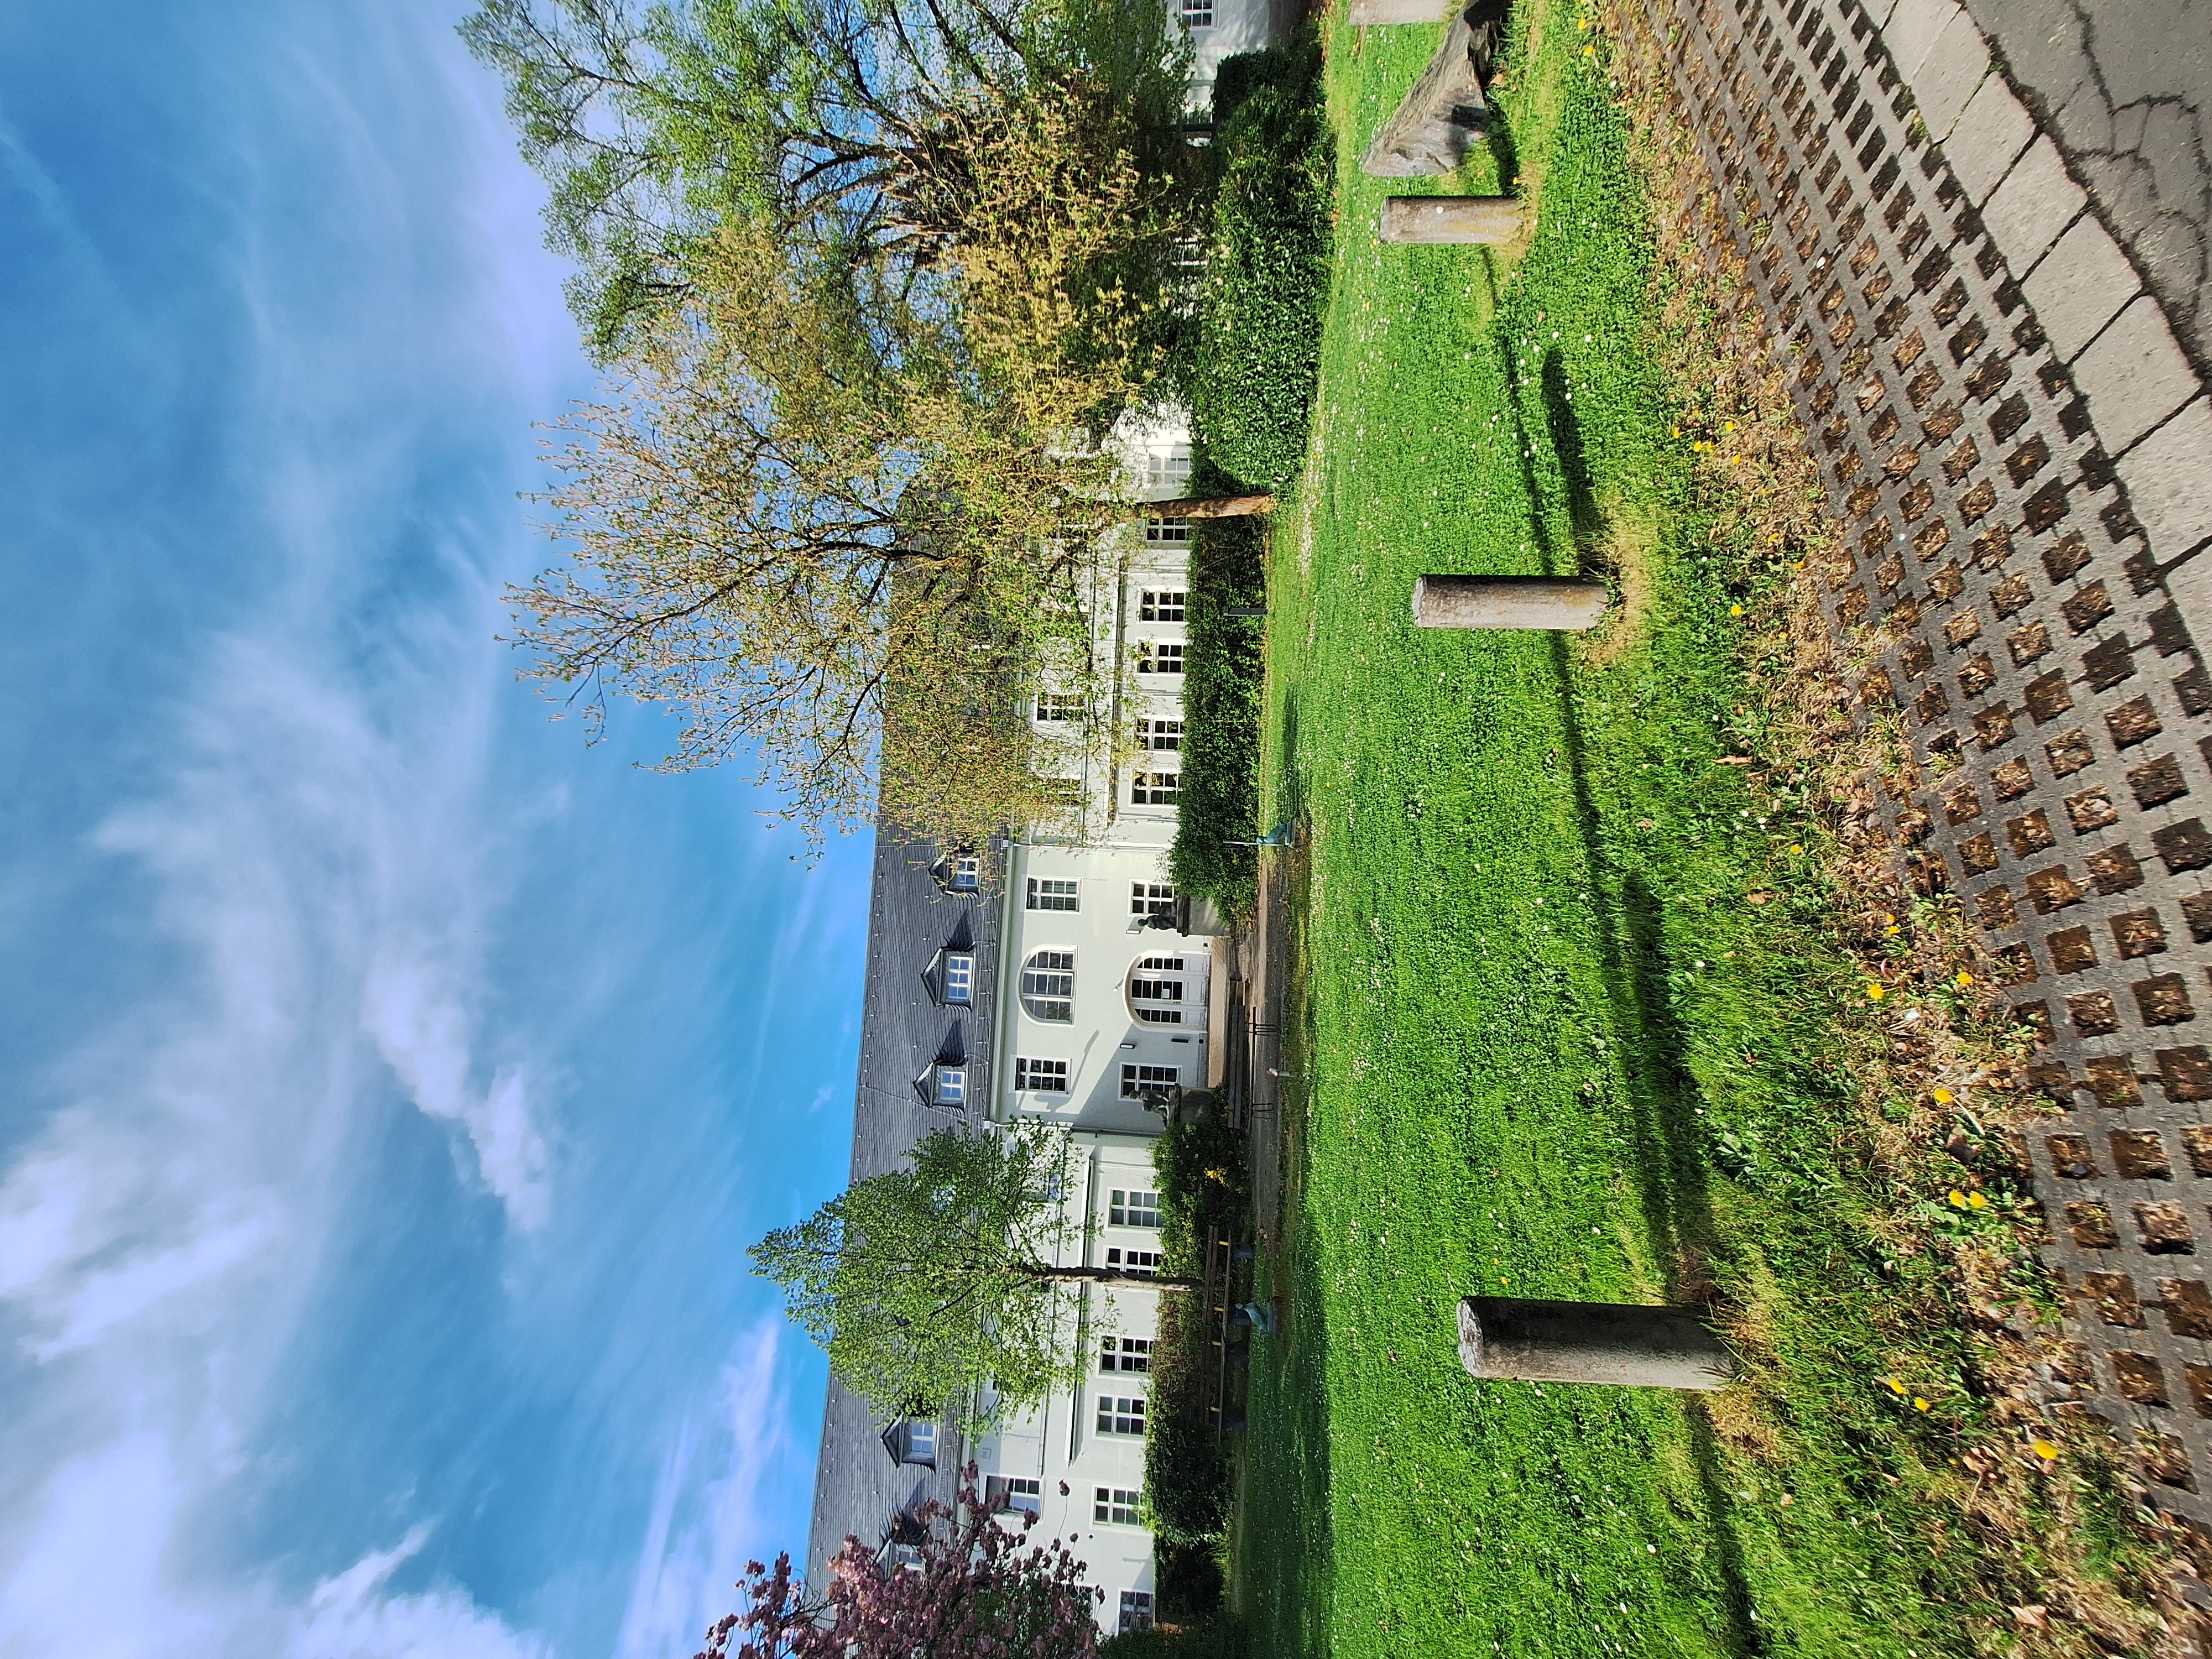
Building: Deutschhausstraße 12